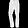
Label: Trouser